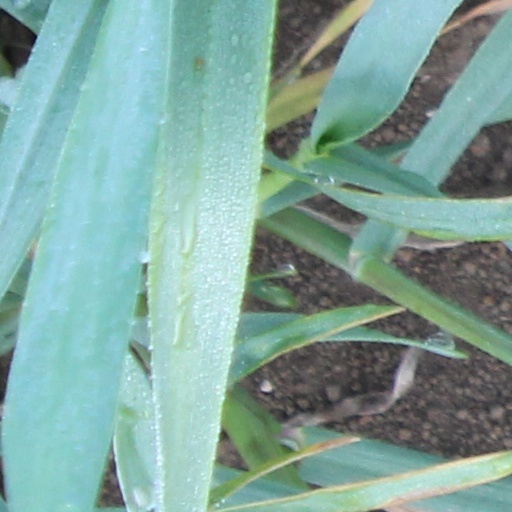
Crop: wheat